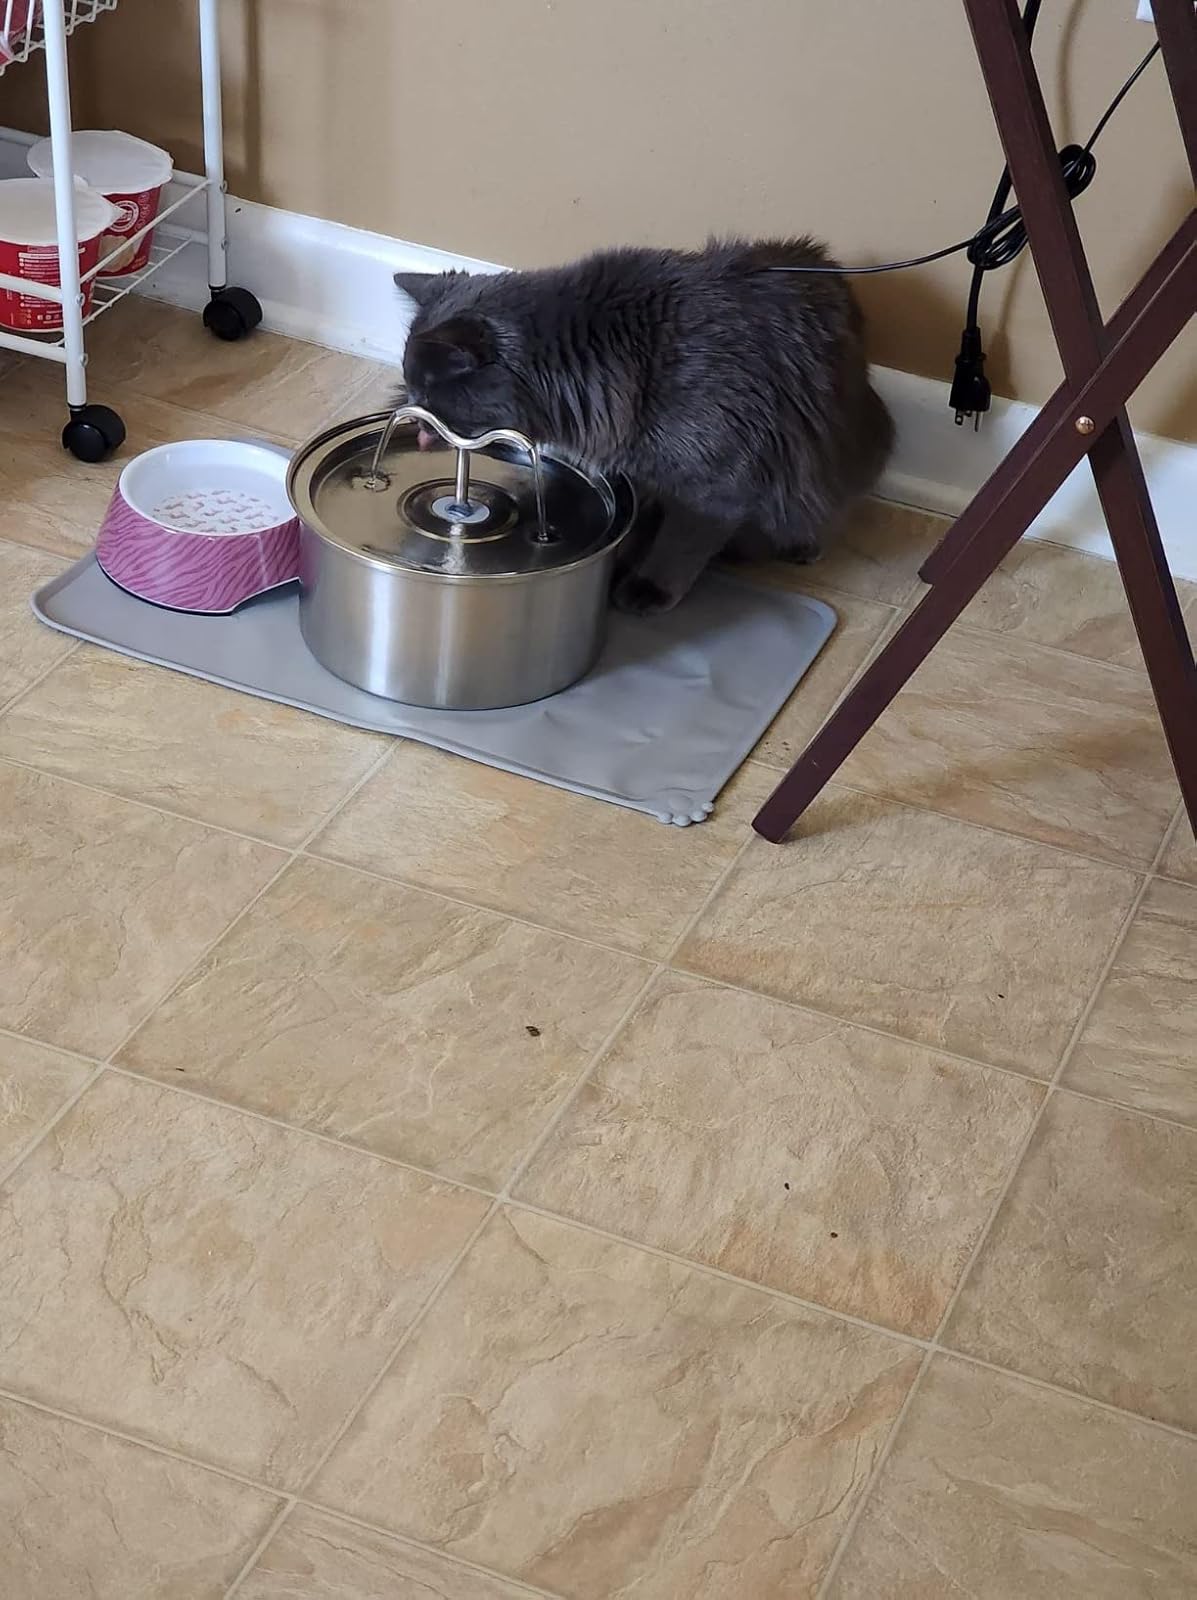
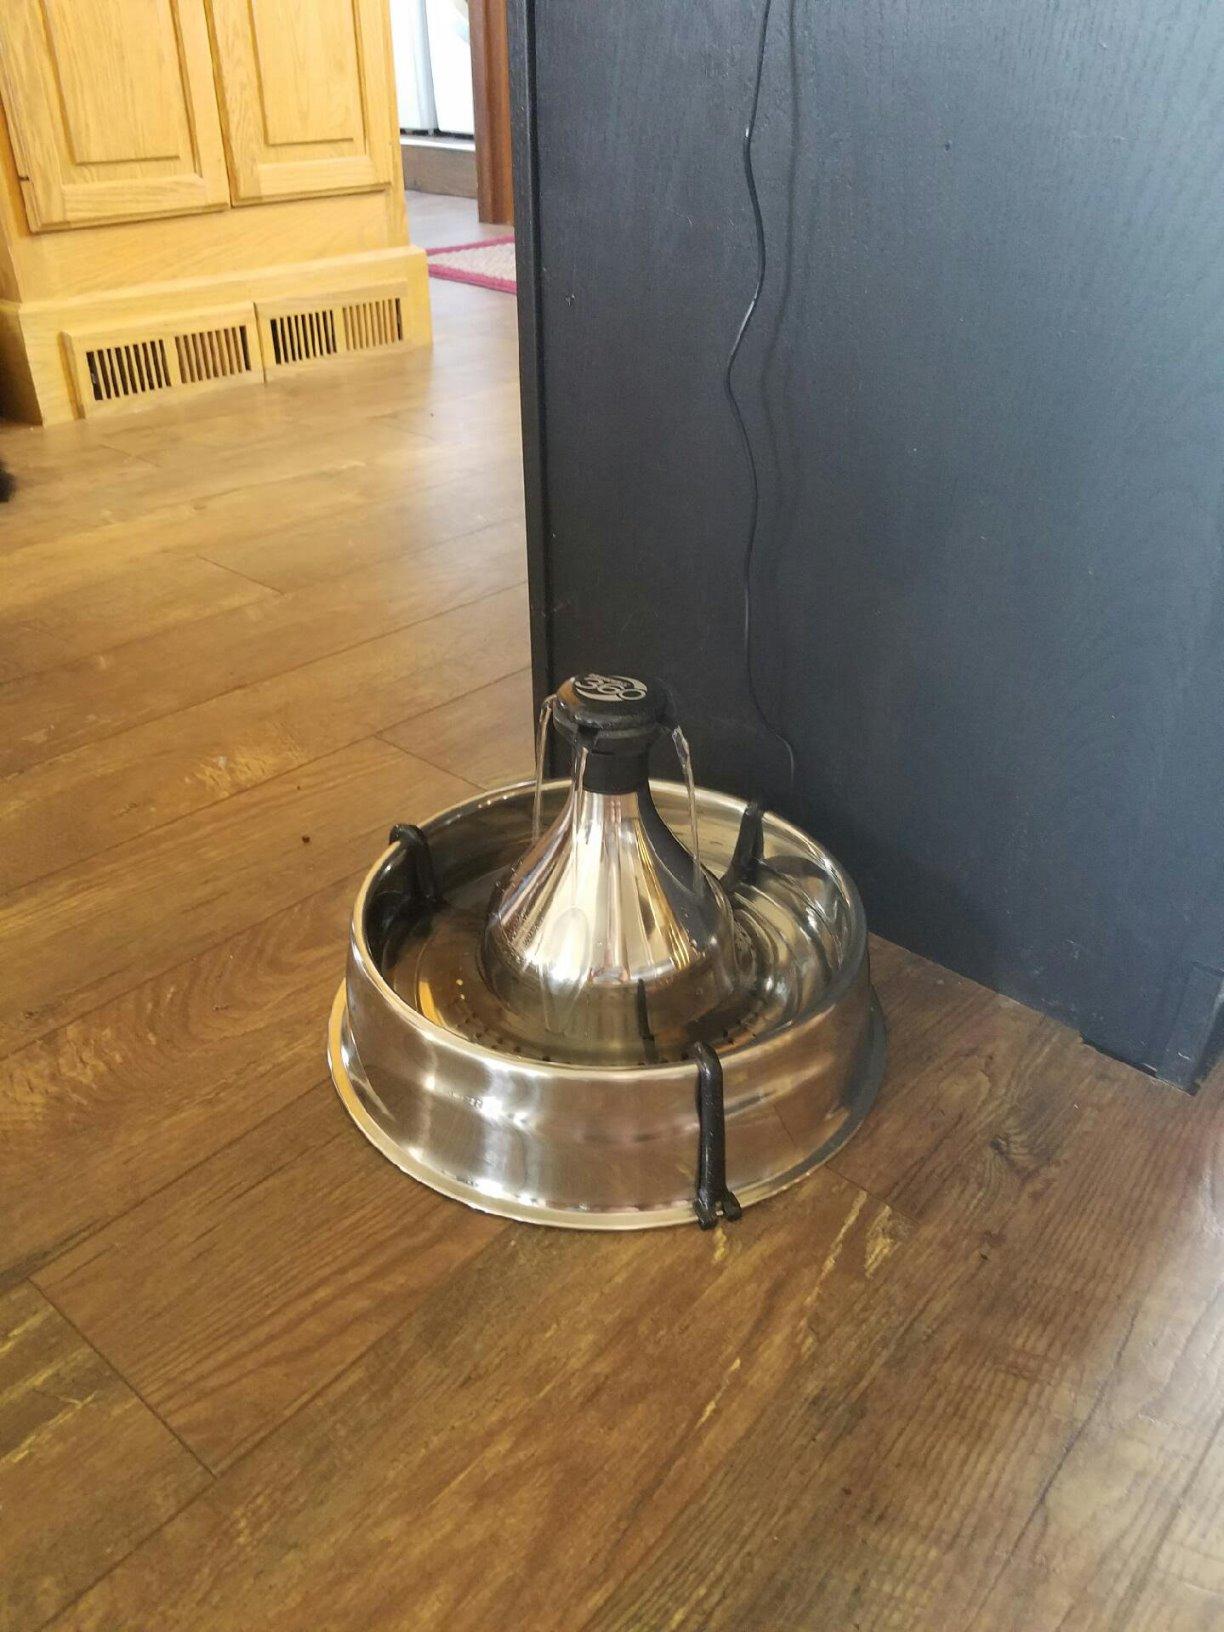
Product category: items_bowl
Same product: no